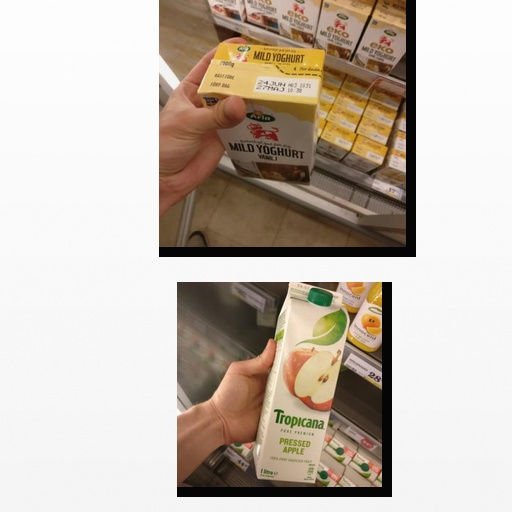
Food items: vanilla_yoghurt, apple_juice